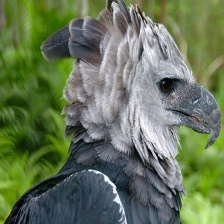
Species: HARPY EAGLE
Scientific name: HARPIA HARPYJA